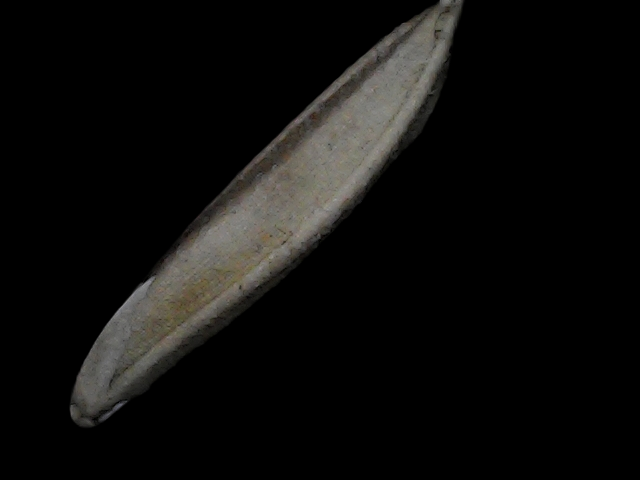
Rice variety: Bd57